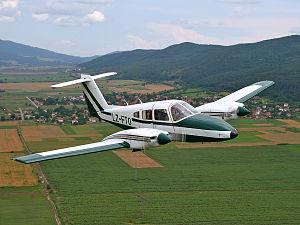
Le Piper PA-44 Seminole est un avion bimoteur fabriqué par Piper Aircraft aux États-Unis.